Privy Seal of Japan

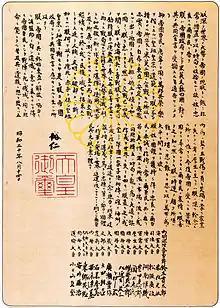
Single page print of the Imperial Rescript on the Termination of the War (1945), with Privy Seal clearly visible

The is one of the national seals and is the Emperor of Japan's official seal.